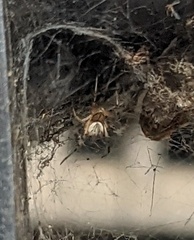
Species: Lactrodectus_hesperus